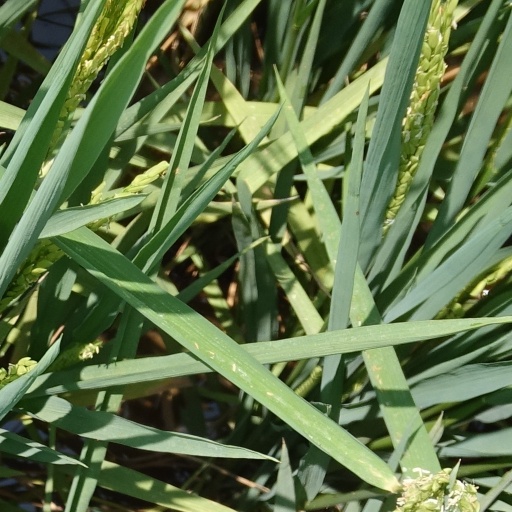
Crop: rice